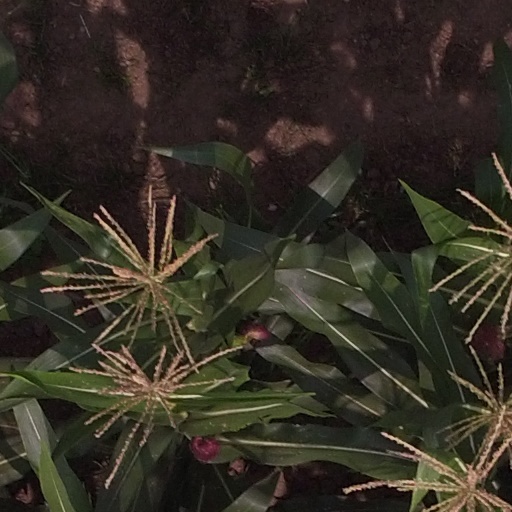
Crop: maize; corn